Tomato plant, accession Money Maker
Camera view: tilt-top (135 deg); turntable rotation: 210 degrees
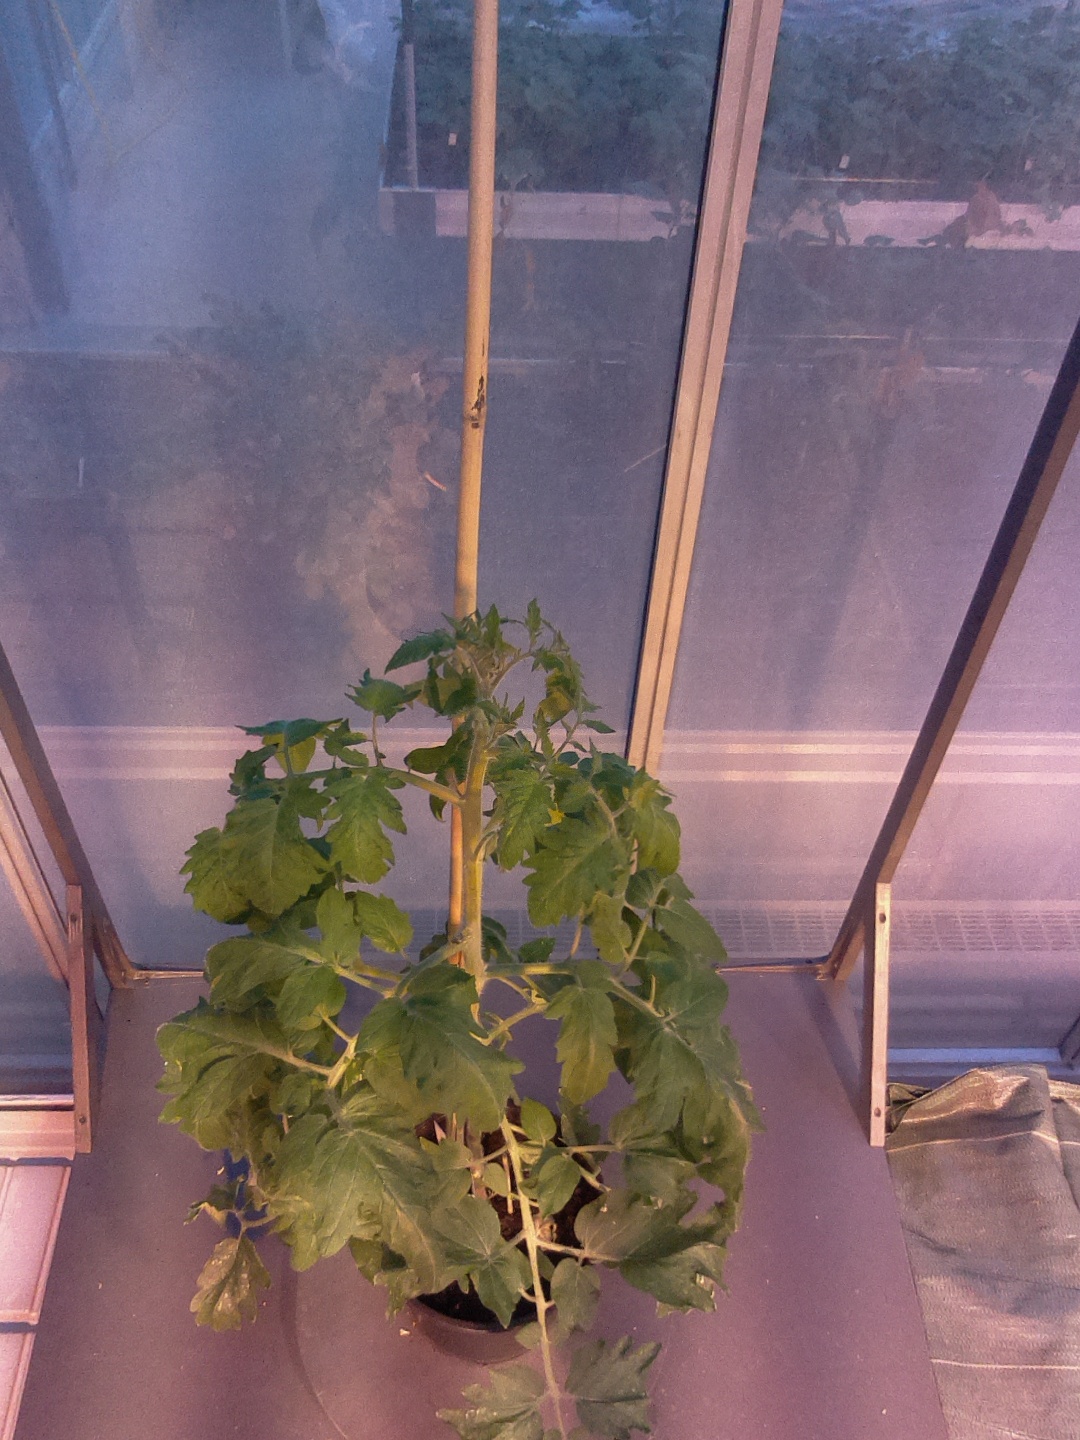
BBCH growth stage 60: First flowers open